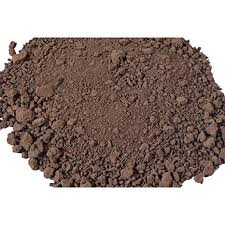
Soil type: Black Soil